Fuku Suzuki

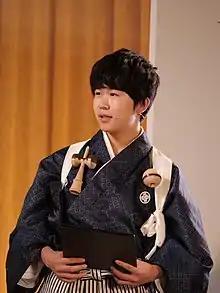
Suzuki in 2020

is a Japanese actor from Tokyo. A member of the talent agency Theatre Academy, he made his first appearance in 2006 on the NHK children's programme "Inai Inai Baa!" before earning a major role in "Marumo no Okite" and more recently the lead role in the television drama and film "Kodomo Keisatsu". Suzuki has also featured as a "tarento" in various variety and quiz shows, most notably Waratte Iitomo! where he was a "holiday regular". His younger sister, Yume Suzuki, is also a child actress.